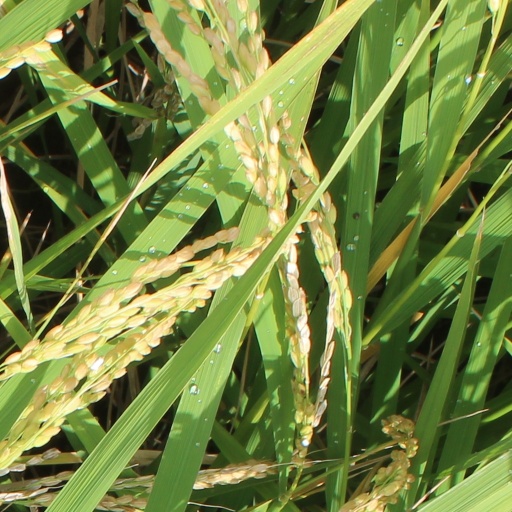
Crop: rice